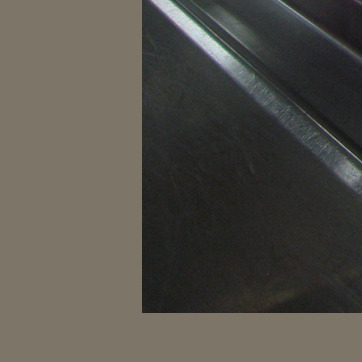
Material: metal